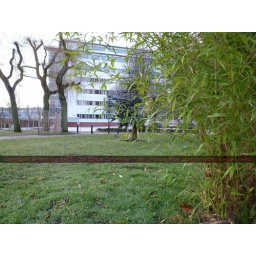
A duck explores around the lake at Aston University early on Sunday morning.